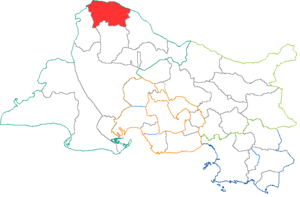
Situation du canton dans le département des Bouches-du-Rhône (France)
Le canton de Châteaurenard est une division administrative française située dans le département des Bouches-du-Rhône, dans l'arrondissement d'Arles.À la suite du redécoupage cantonal de 2014, les limites territoriales du canton sont remaniées. Le nombre de communes du canton passe de 6 à 15.